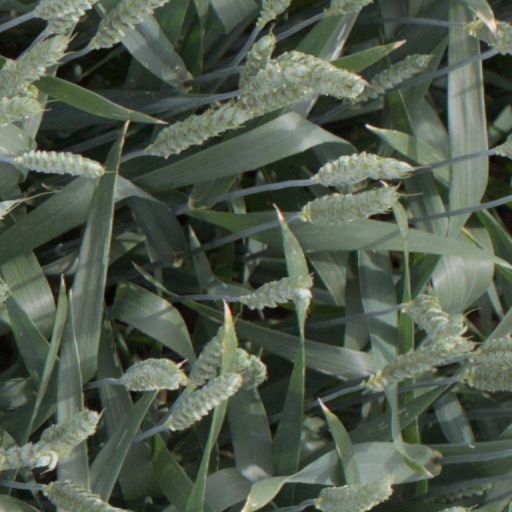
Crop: wheat